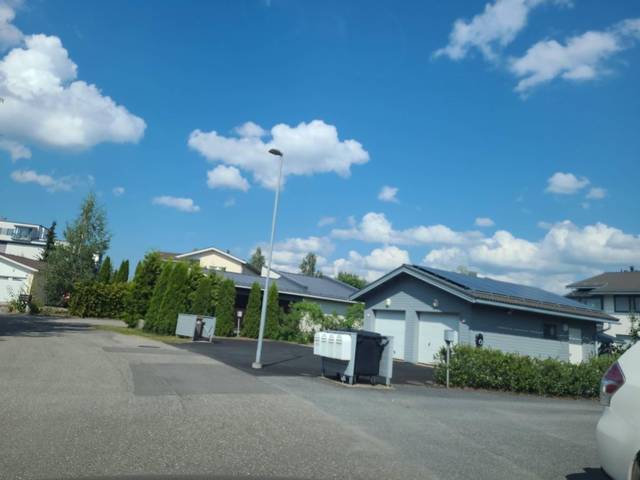
Region: Finland
Coordinates: 61.491, 23.842